Villa Pauli, Djursholm

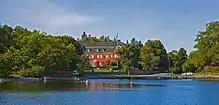
Villa Pauli seen from the Stora Värtan

Villa Pauli is a villa and club located at Strandvägen 19 in the suburb of Djursholm and county of Stockholm, Sweden. It lies on the shore of the Stora Värtan some north of the centre of the city of Stockholm.